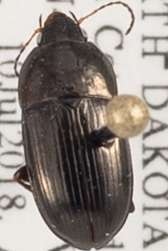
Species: Amara tenax
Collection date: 2018-07-10
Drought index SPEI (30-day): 0.37
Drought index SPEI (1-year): -0.446
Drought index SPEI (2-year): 0.016